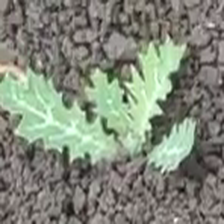
Weed species: Bilayat_(Mexicana_Argemone)